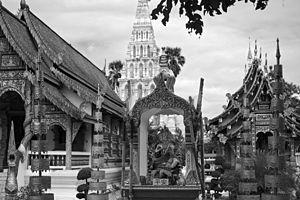
Wat Chedi Liam, anciennement connu sous le Wat Ku Kham, est l’un des wats de l’ancienne ville thaïlandaise de Wiang Kum Kam, qui fait maintenant partie de la ville actuelle de Chiang Mai.